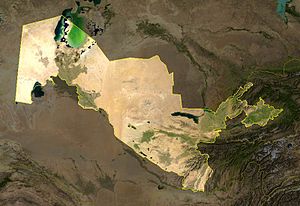
Usbekistan / Geografi
Satellitfoto.
Usbekistan er et land i Centralasien. Usbekistan grænser til Kasakhstan i nord, Turkmenistan og Afghanistan i syd samt Tadsjikistan og Kirgisistan i øst. Usbekistan har været en del af Sovjetunionen og erklærede sin uafhængighed 1. september 1991.